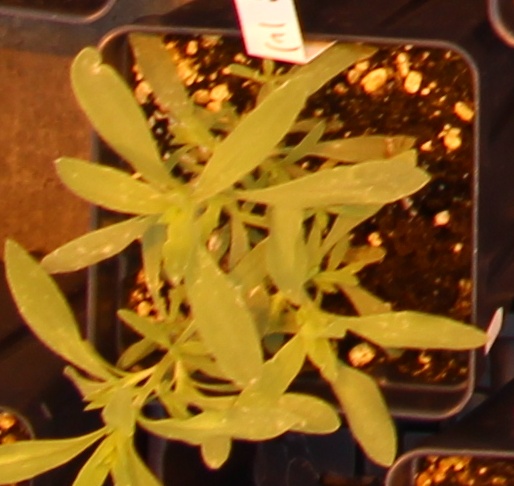
Label: Kochia